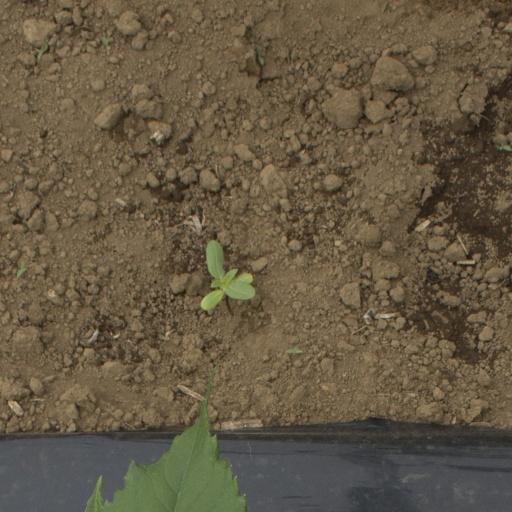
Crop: Jerusalem artichoke